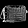
Label: Bag